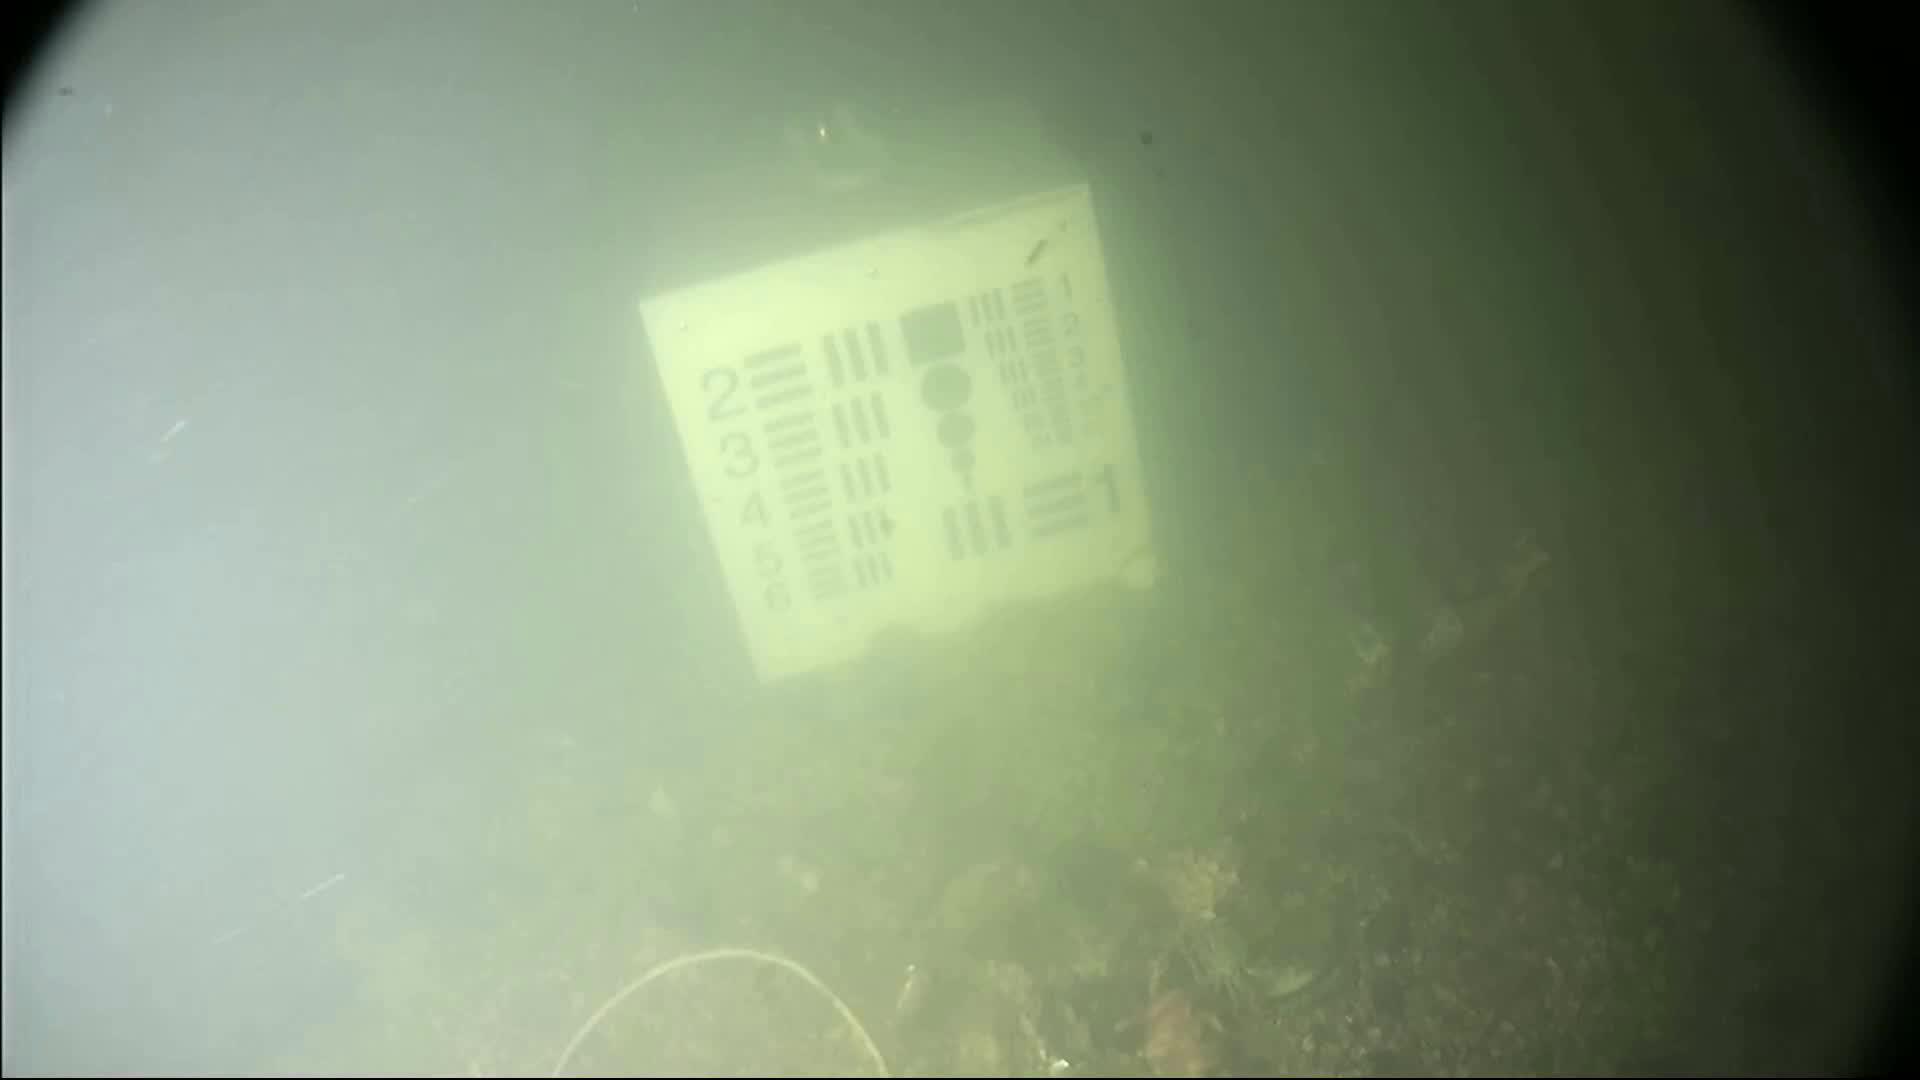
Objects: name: crab